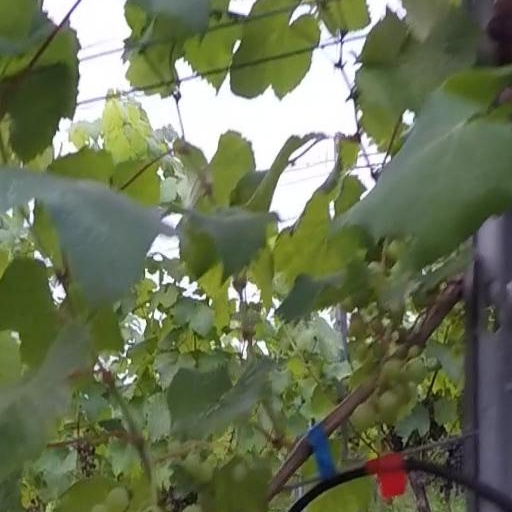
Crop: grape